Tarporley Hunt Club

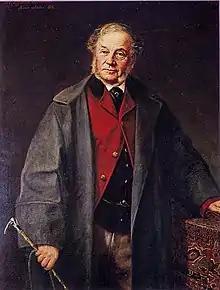
Rowland Egerton-Warburton, dubbed the club's poet laureate

The original hunting costume was specified as "a blue frock, with plain yellow metalled buttons, scarlet velvet cape, and double-breasted scarlet flannel waistcoat, the coat sleeve to be cut and turned up" and was strictly enforced with fines of a guinea per infraction. This changed in 1770 to a red coat, green velvet cape and green waistcoat, and modern club members are distinguished by their green collars.